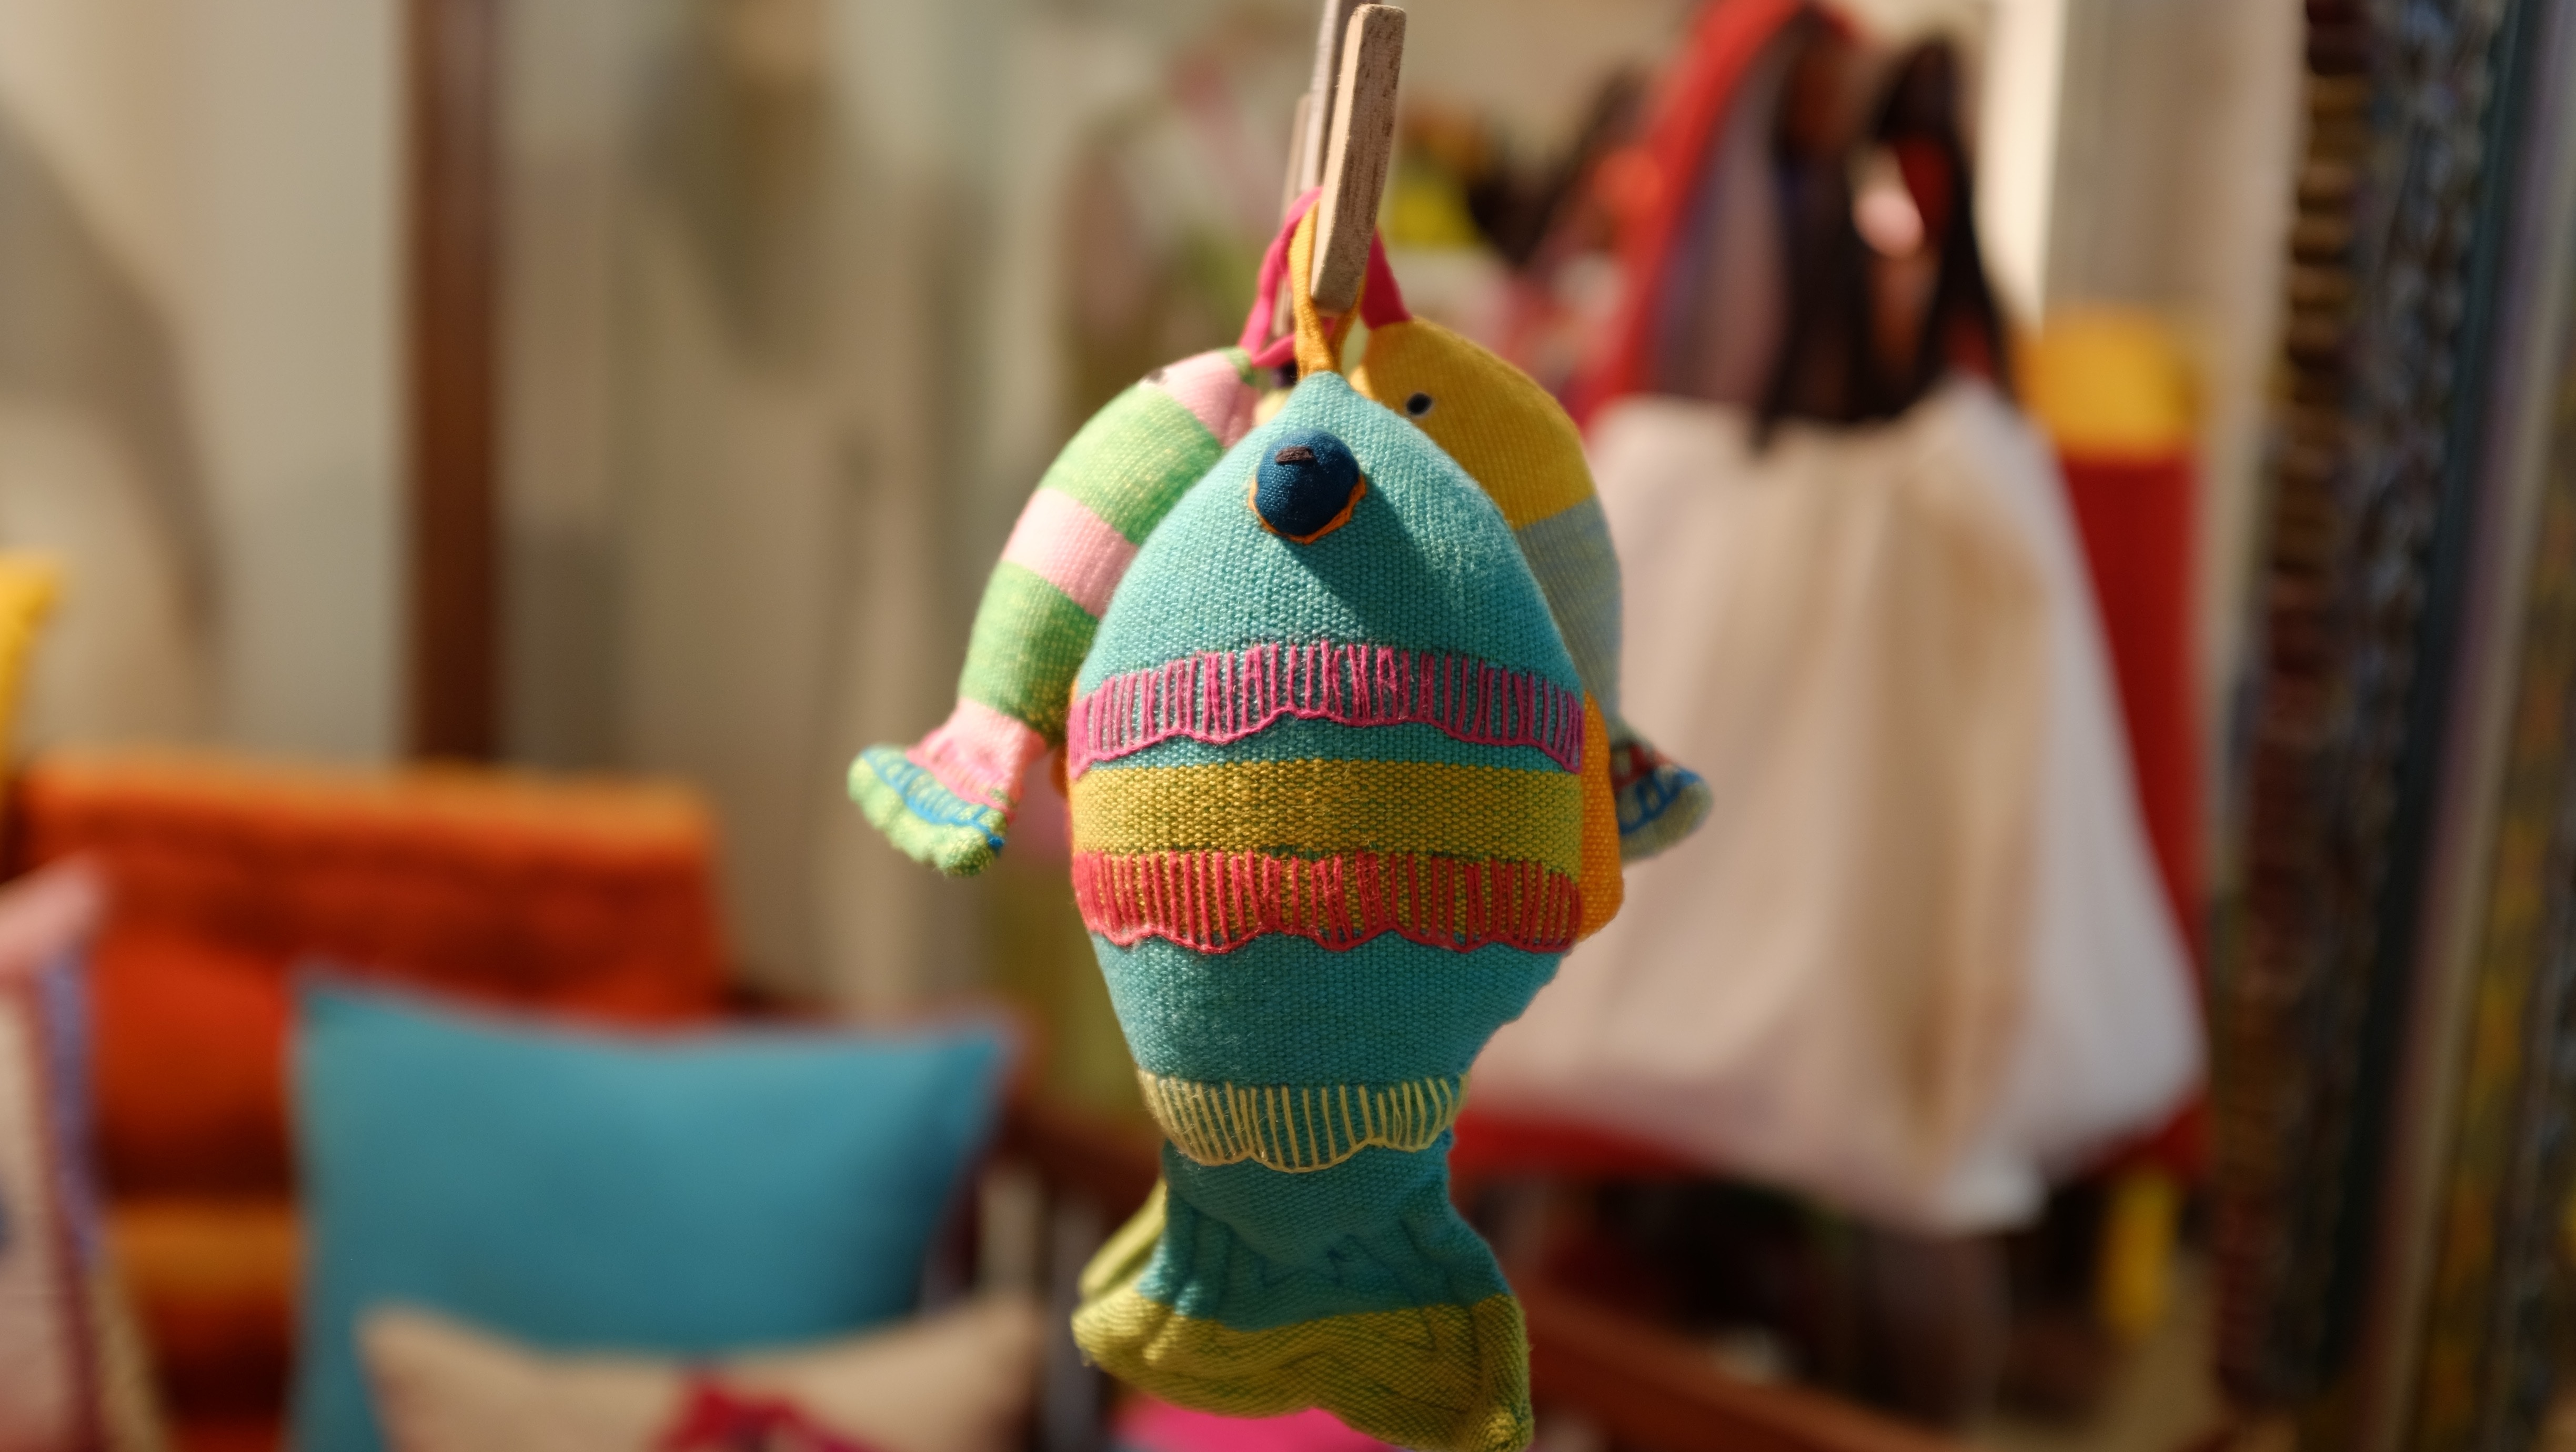
color, toy, textile, art